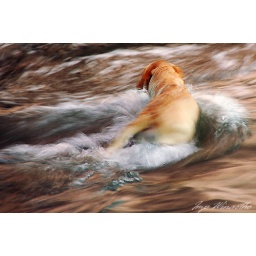
playing slow shutter speed, to get the motion of this dog and the water flow in the same time.